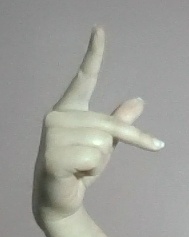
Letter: dha